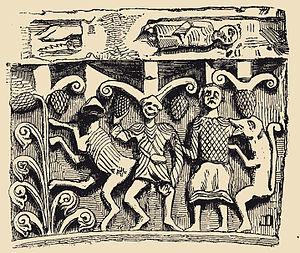
Saint Martin de Sescas Chapiteau arc triomphal nord
L'église de Saint-Martin-de-Sescas est une église catholique située dans le département français de la Gironde, dans la commune de Saint-Martin-de-Sescas, en France.